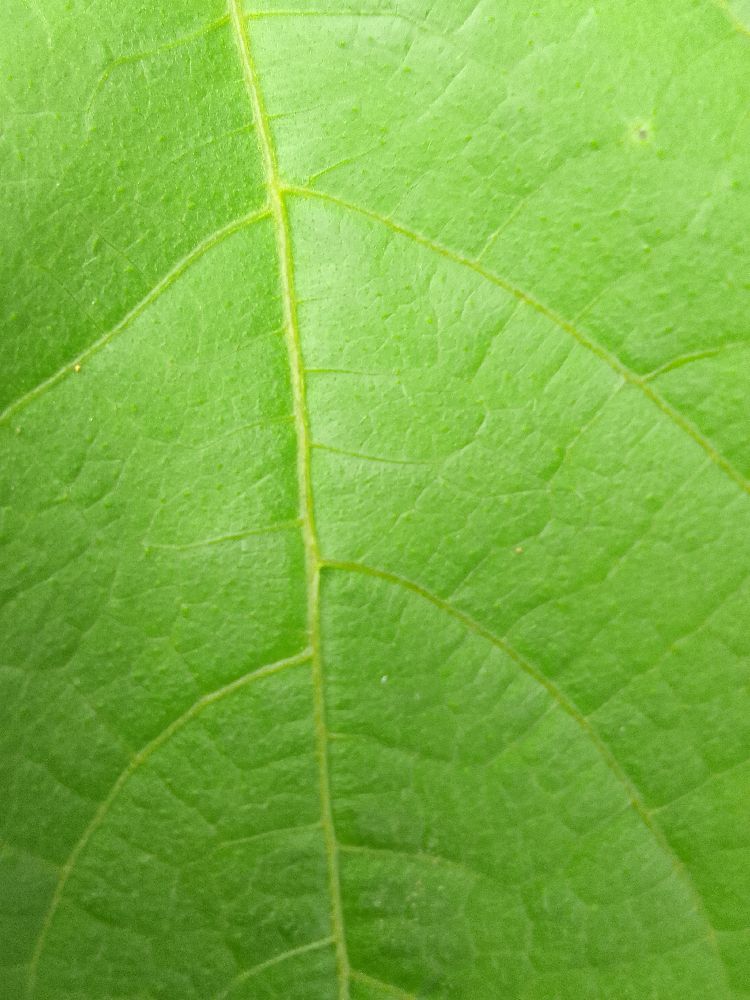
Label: healthy